List of Once Upon a Time characters

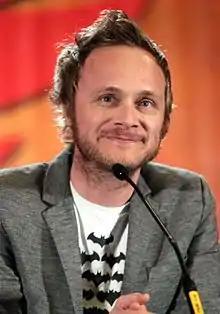
David Anders

Rapunzel Tremaine/Victoria Belfrey (season 7), portrayed by Gabrielle Anwar and Meegan Warner, is the first wife of Marcus Tremaine, mother of Anastasia and Drizella, step-mother of Ella, step-mother-in-law of Henry, and step-grandmother of Lucy Mills. In order to save her family, Rapunzel makes a deal with Mother Gothel and ends up locked away in a tower for six years. After freeing herself, she learns that her husband had remarried with a family of his own. Desperate to reunite herself with her family, she curses Cecelia. However, after Anastasia's apparent death, Rapunzel decides to kill Marcus and takes over the manor. She treats Drizella and Ella cruelly, prompting Drizella to conspire with Gothel to cast the Dark Curse which sends Rapunzel to the Land Without Magic. In Hyperion Heights, Rapunzel becomes Victoria Belfrey. Remembering her past life, she has Gothel locked away in her tower. After removing Lucy's belief, she awakens Anastasia. She sacrifices herself to save Ivy and trades her life for Lucy.